Saskatchewan Rattlers

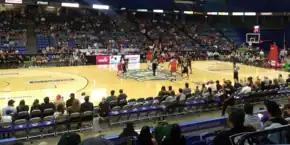
The Rattlers face the Vancouver Bandits at SaskTel Centre during the 2023 season

The Rattlers struggled through the first half of the 2023 season, and after losing seven games in a nine-game stretch, the team fired Demopoulos on 6 July. Assistant Tanner Massey took over the head coach position on an interim basis. The team had a 4–3 record under Massey, but were eliminated from playoff contention with a 92–89 loss in their final regular season game against the Calgary Surge. The team hired Larry Abney as its new coach for the 2024 season. The team got off to a 5–2 start, which featured a league record 45-point performance from Jalen Harris. However, the Rattlers finished the season winning only one of their final thirteen games to miss the playoffs for a second straight season.